Orange County Choppers bikes

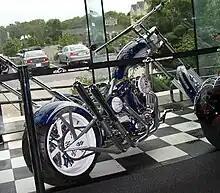
"New York Yankees Bike" in the OCC shop

The "Liberty Bike" was commissioned by CEO Richard W. Stocks, of Soleia Company (formerly Goldeaf Corporation) a company that performed restoration work on the Statue of Liberty and maintains artifacts from it. Richard asked OCC to build a bike dedicated to the statue and freedom. The kicker was they were given a few choice artifacts from the statue itself to incorporate into the bike (a cable that lit the torch became the shifter, for example), and the entire bike was plated in copper from the actual statue.